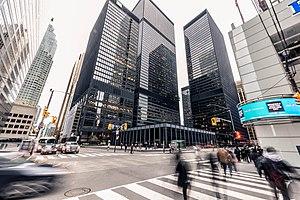
Ludwig Mies van der Rohe est un architecte allemand naturalisé américain, né le 27 mars 1886 à Aix-la-Chapelle et mort le 17 août 1969 à Chicago.